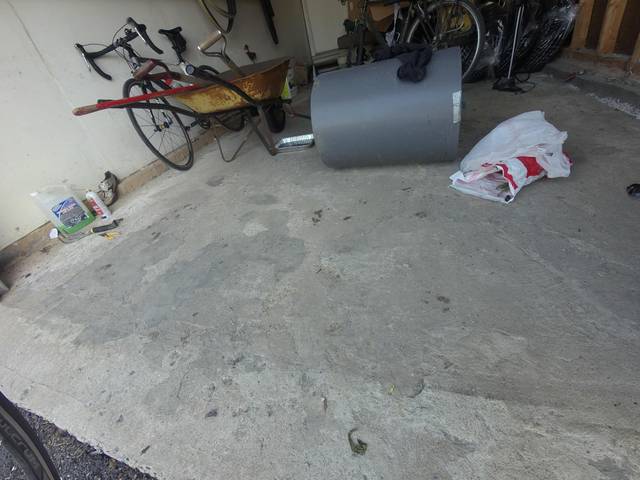
Region: Canada
Coordinates: 45.33, -75.775